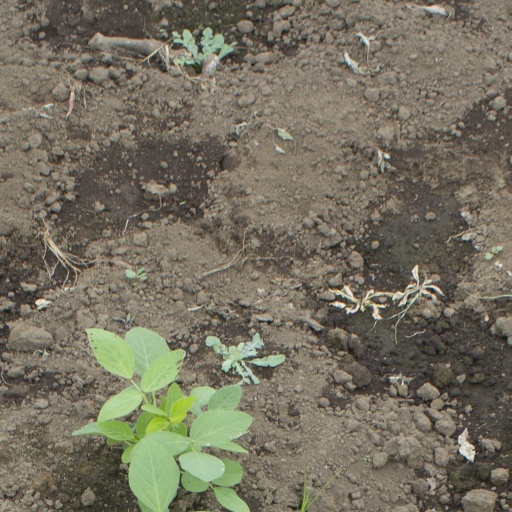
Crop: soybean